York City F.C. league record by opponent

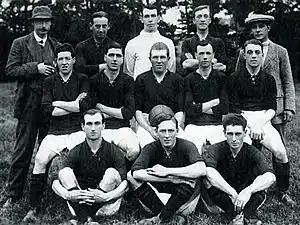
The York City team before the club's first home match, against Lincoln City reserves on 9 September 1922

York City Football Club is a professional association football club based in York, North Yorkshire, England. Founded in 1922, the club was elected to play in the Midland League, and competed in this league for seven seasons before being elected to play in the Football League in 1929 as members of the Third Division North. York were promoted to the Second Division for the 1974–75 season, which saw the team achieve their highest league placing after finishing in 15th place. York became the first team to reach 100 points in a Football League season after winning the 1983–84 Fourth Division championship with 101 points, the club's only league title. York were relegated to the Football Conference in 2004 after they finished at the bottom of the Third Division, ending 75 years of League membership. York returned to the Football League after eight years with victory in the 2012 Conference Premier play-off final, but were relegated to the National League four years later.